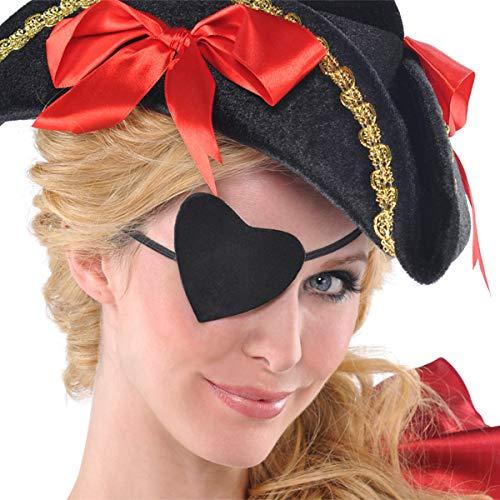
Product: Pirate Heart Eye Patch | 12 Ct.
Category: Toys & Games | Party Supplies
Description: Black fabric heart attached to a durable black stretch elastic band.
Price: $15.12
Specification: ProductDimensions:5x3.5x1.2inches|ItemWeight:3.52ounces|ShippingWeight:3.52ounces(Viewshippingratesandpolicies)|ASIN:B07MF3DW6V|Itemmodelnumber:840765|Manufacturerrecommendedage:0-10years